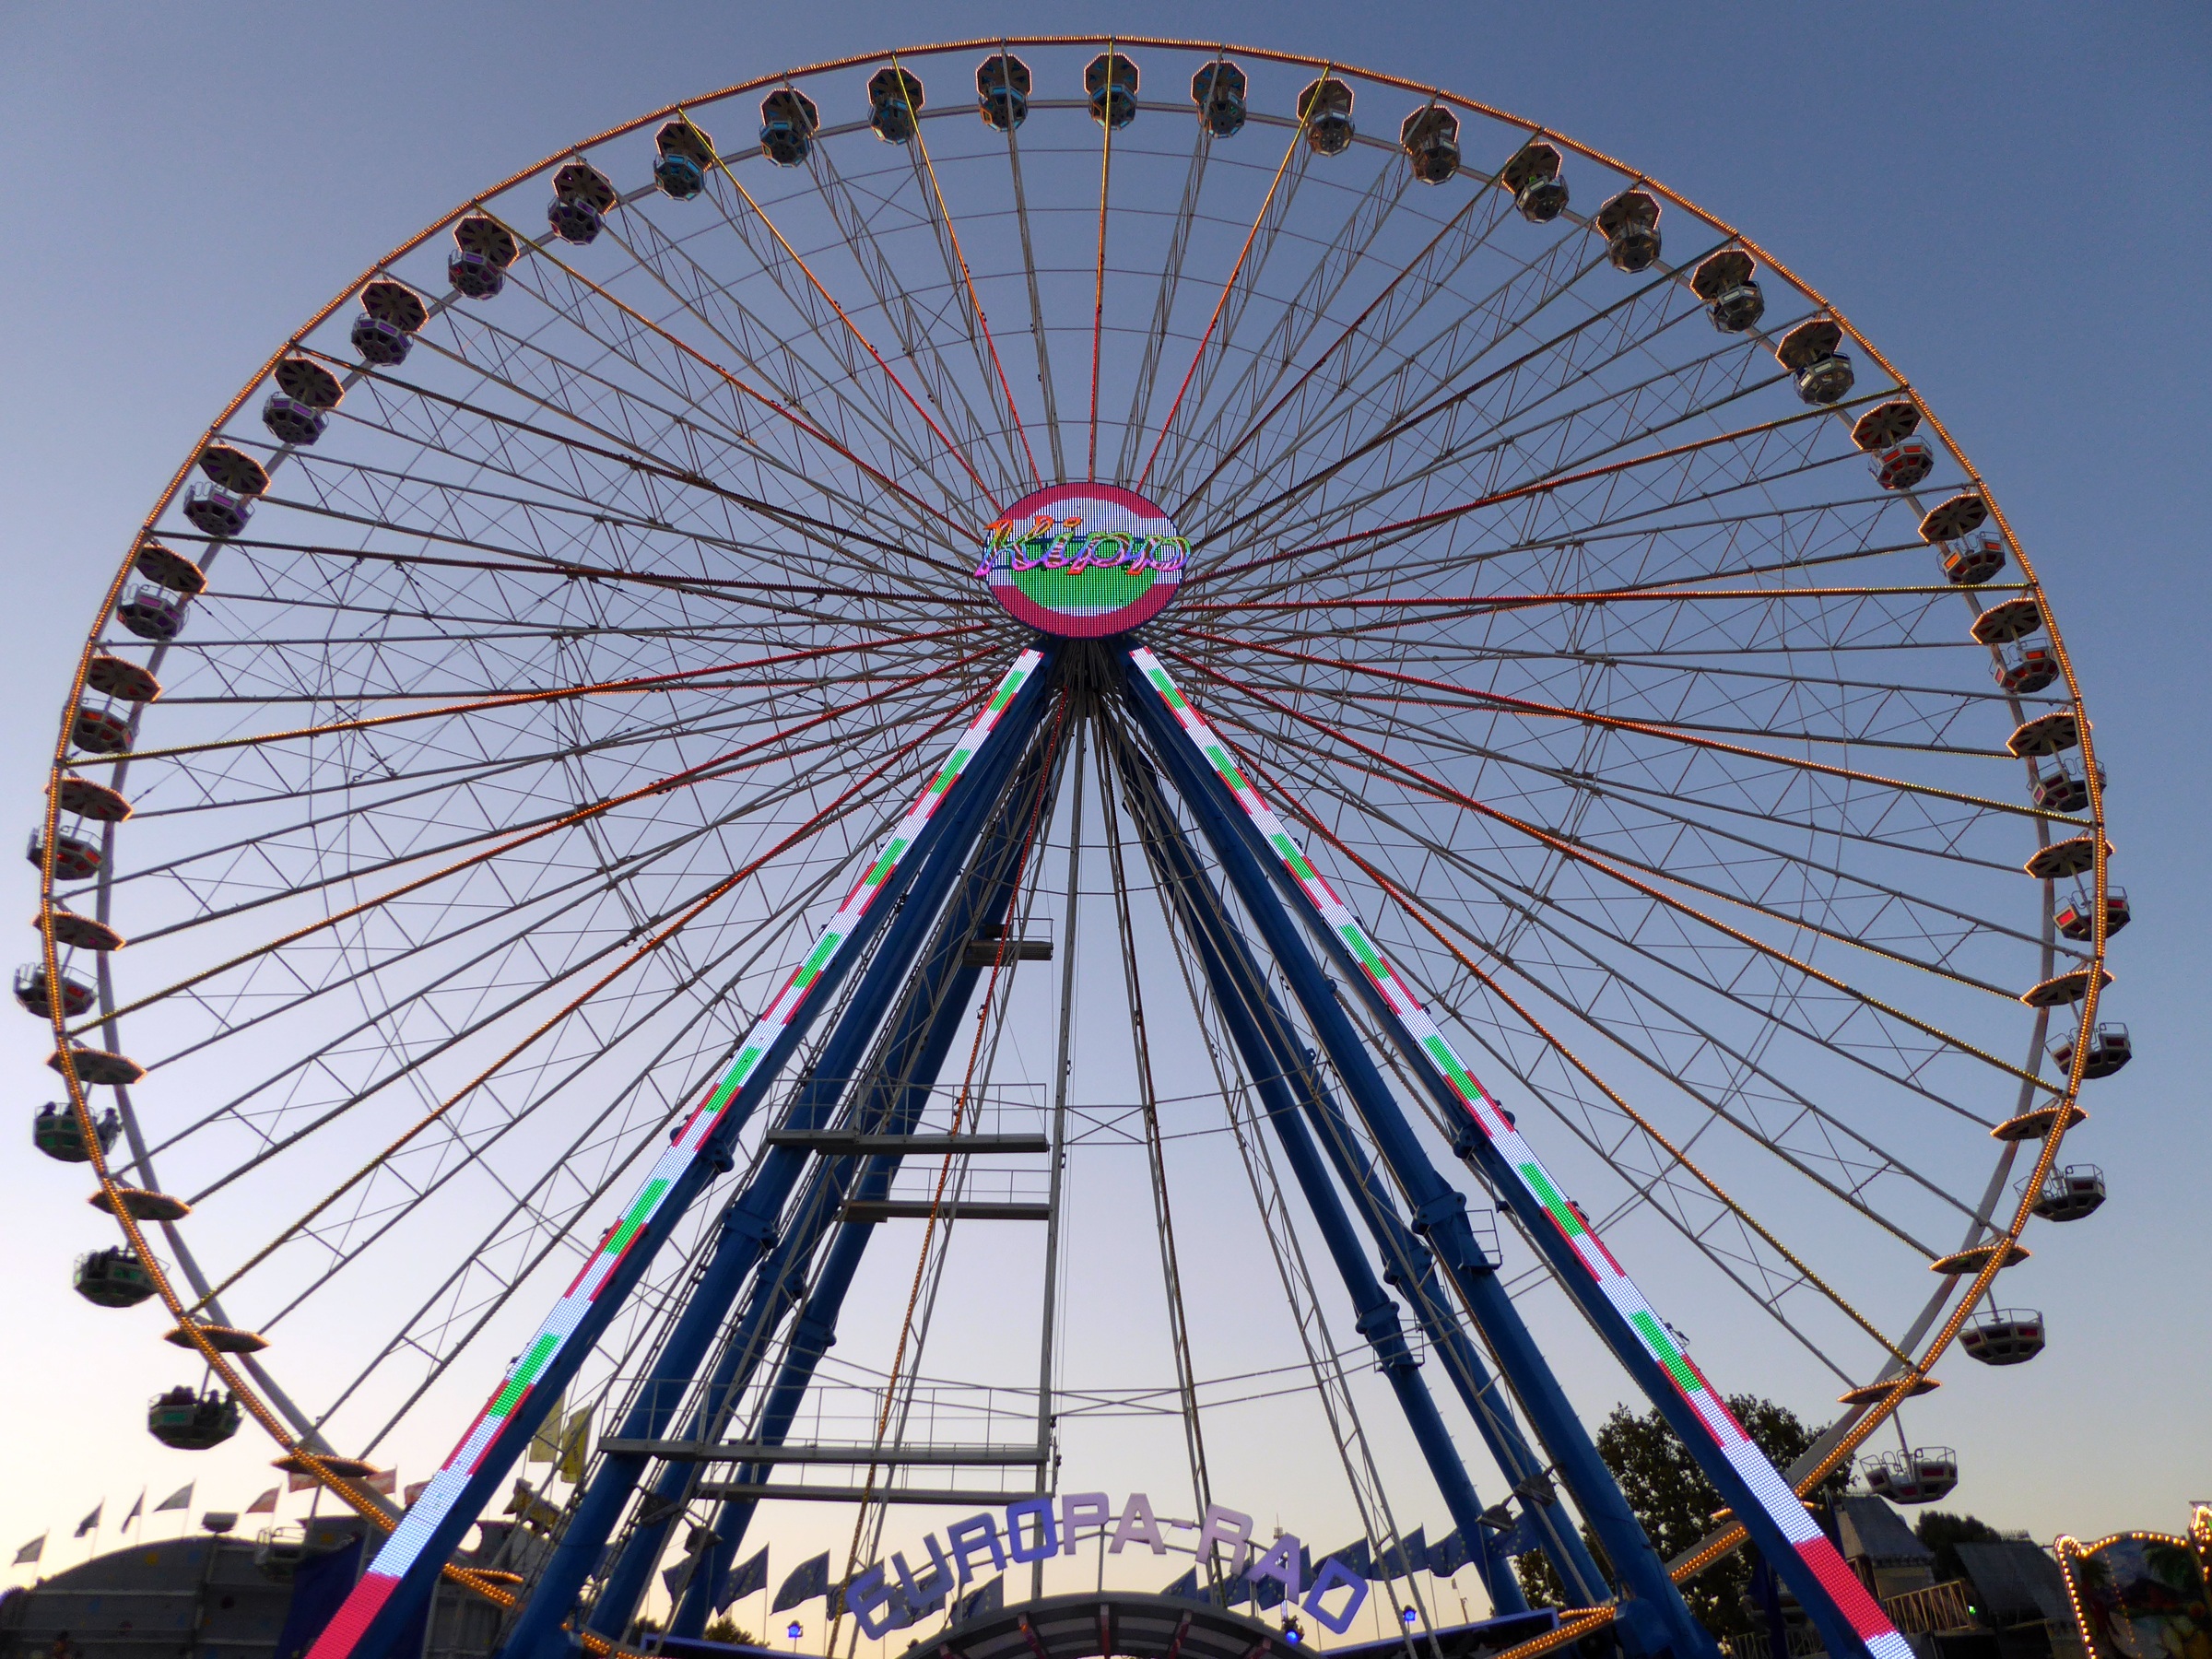
wheel, recreation, twilight, ferris wheel, tourist attraction, stuttgart, folk festival, year market, carnies, outdoor recreation, bad cannstatt, wasen, europe cycling, geographical feature